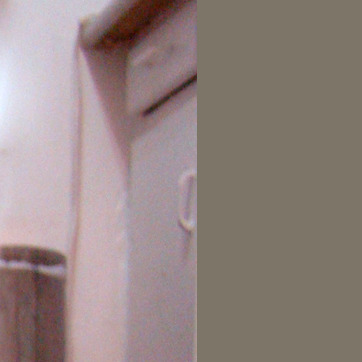
Material: plastic